Thiago Lacerda

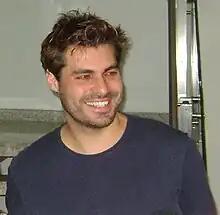
Lacerda in 2010

Lacerda spent his childhood between Rio de Janeiro, where he was born, and Recreio, a mining town where his grandparents lived. From the age of three to 16, he devoted himself to swimming, winning more than 170 medals. Convinced that it would be very difficult to make a living in the sport, he abandoned the idea of becoming a professional swimmer and started to make breaks as a model, besides working as a salesman for a clothing store. He attended a course of interpretation to get rid of shyness, which he felt would hinder his career as manager of a bank. He was ashamed of his 1.95 meters in height, confessing, "I thought that everybody was looking at me."